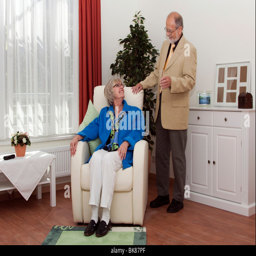
elderly couple in the room of a nursing home for elderly